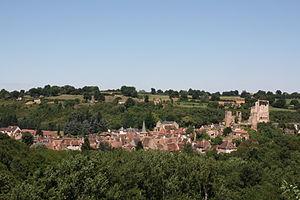
Hérisson France